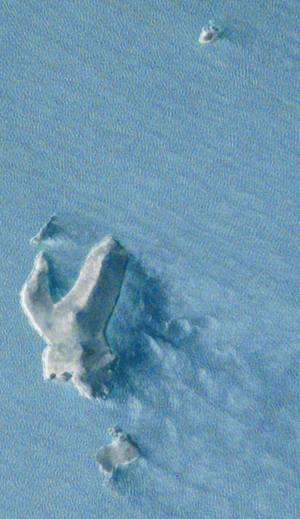
Astakída est une île grecque située dans le sud-est de la mer Égée, appartenant administrativement à Karpathos.